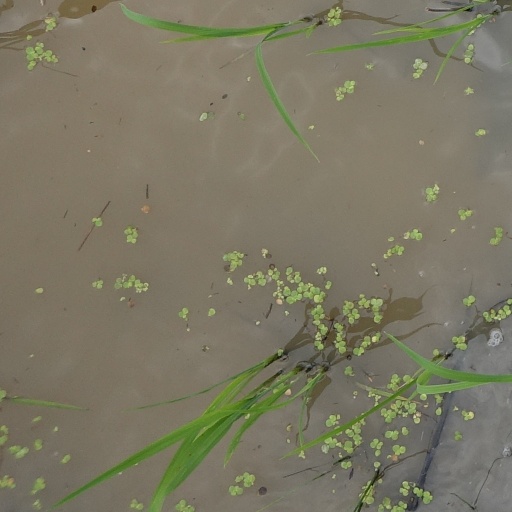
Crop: rice